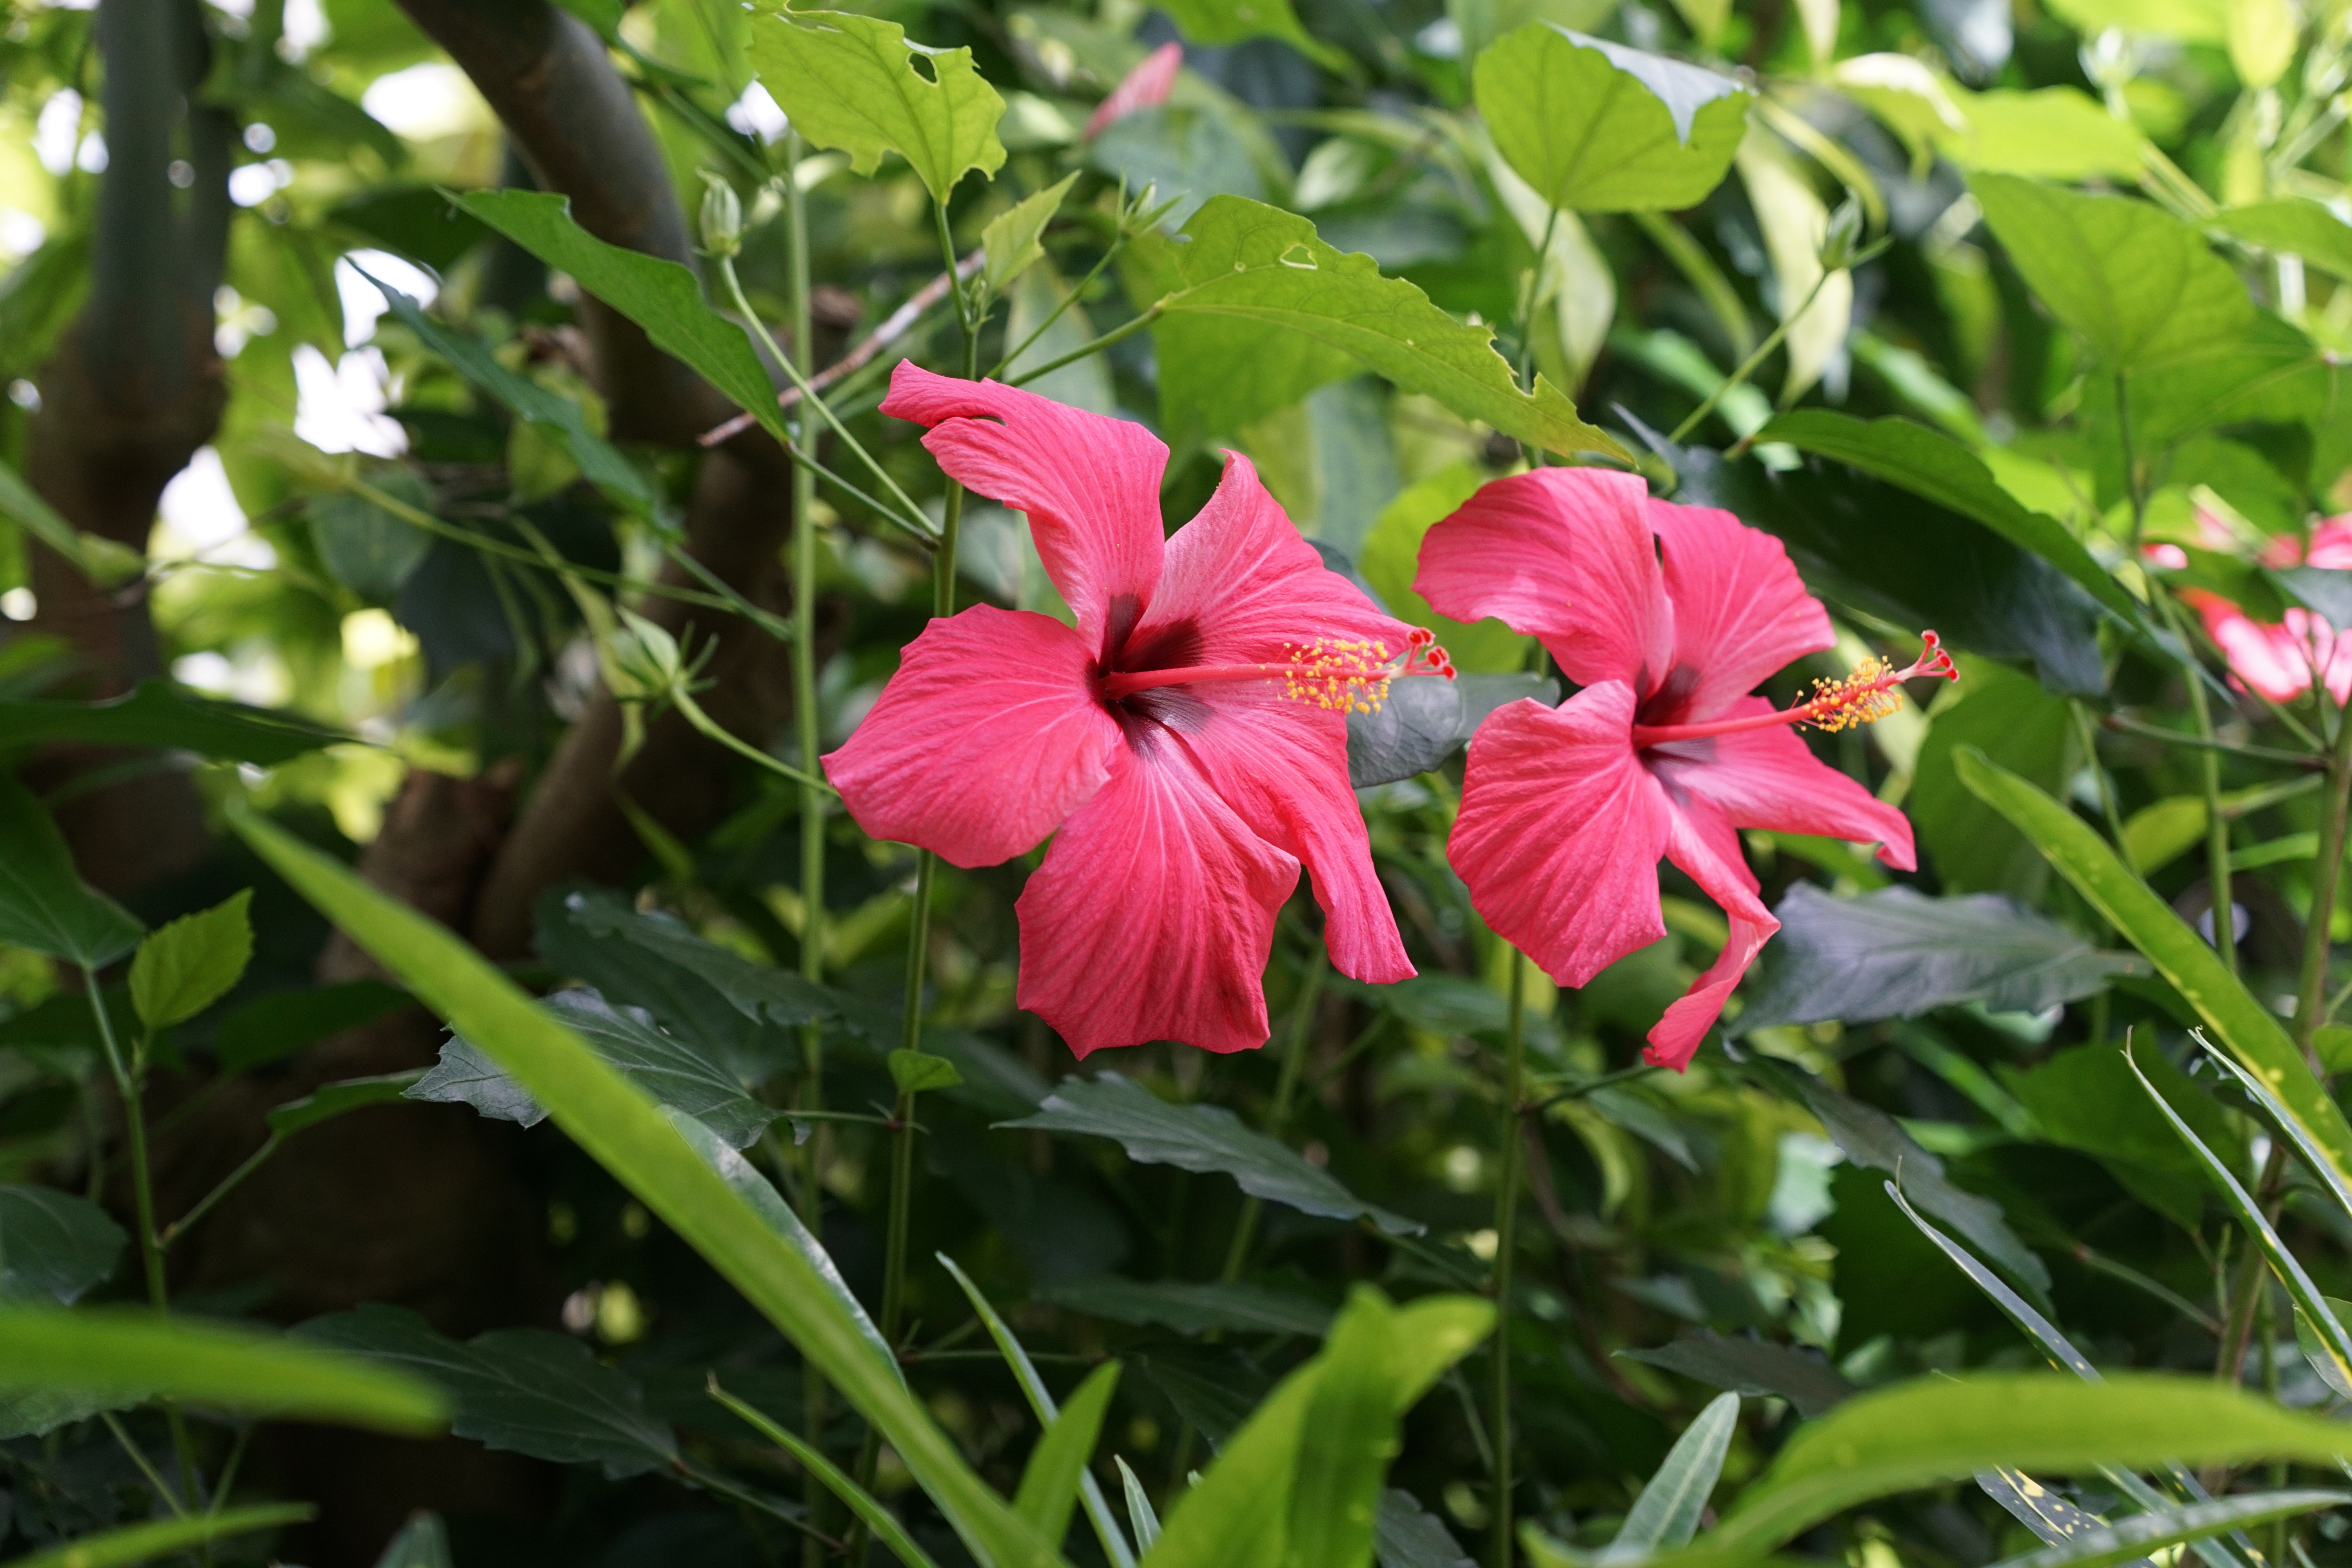
nature, blossom, plant, flower, bloom, botany, flora, shrub, hibiscus, flowering plant, mallow, chinese hibiscus, land plant